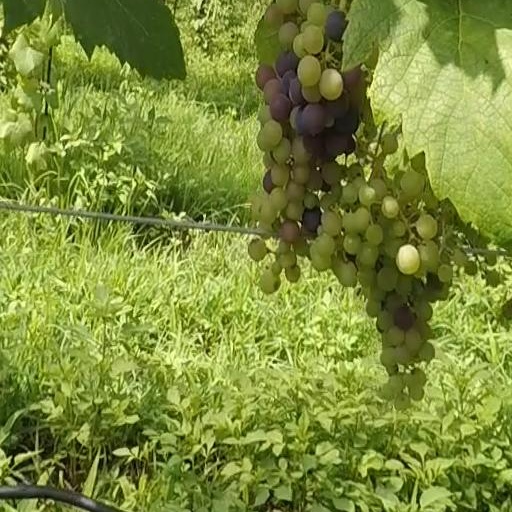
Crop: grape